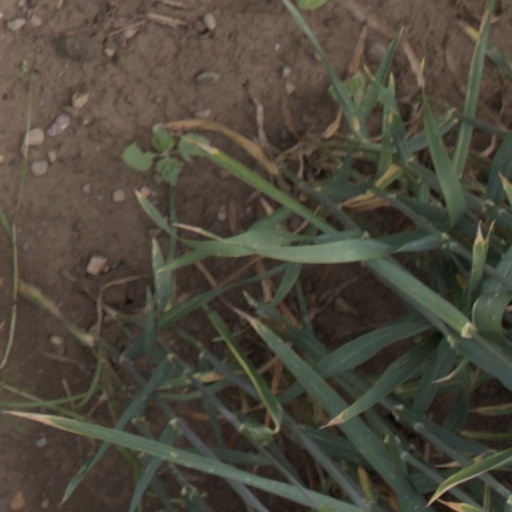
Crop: wheat